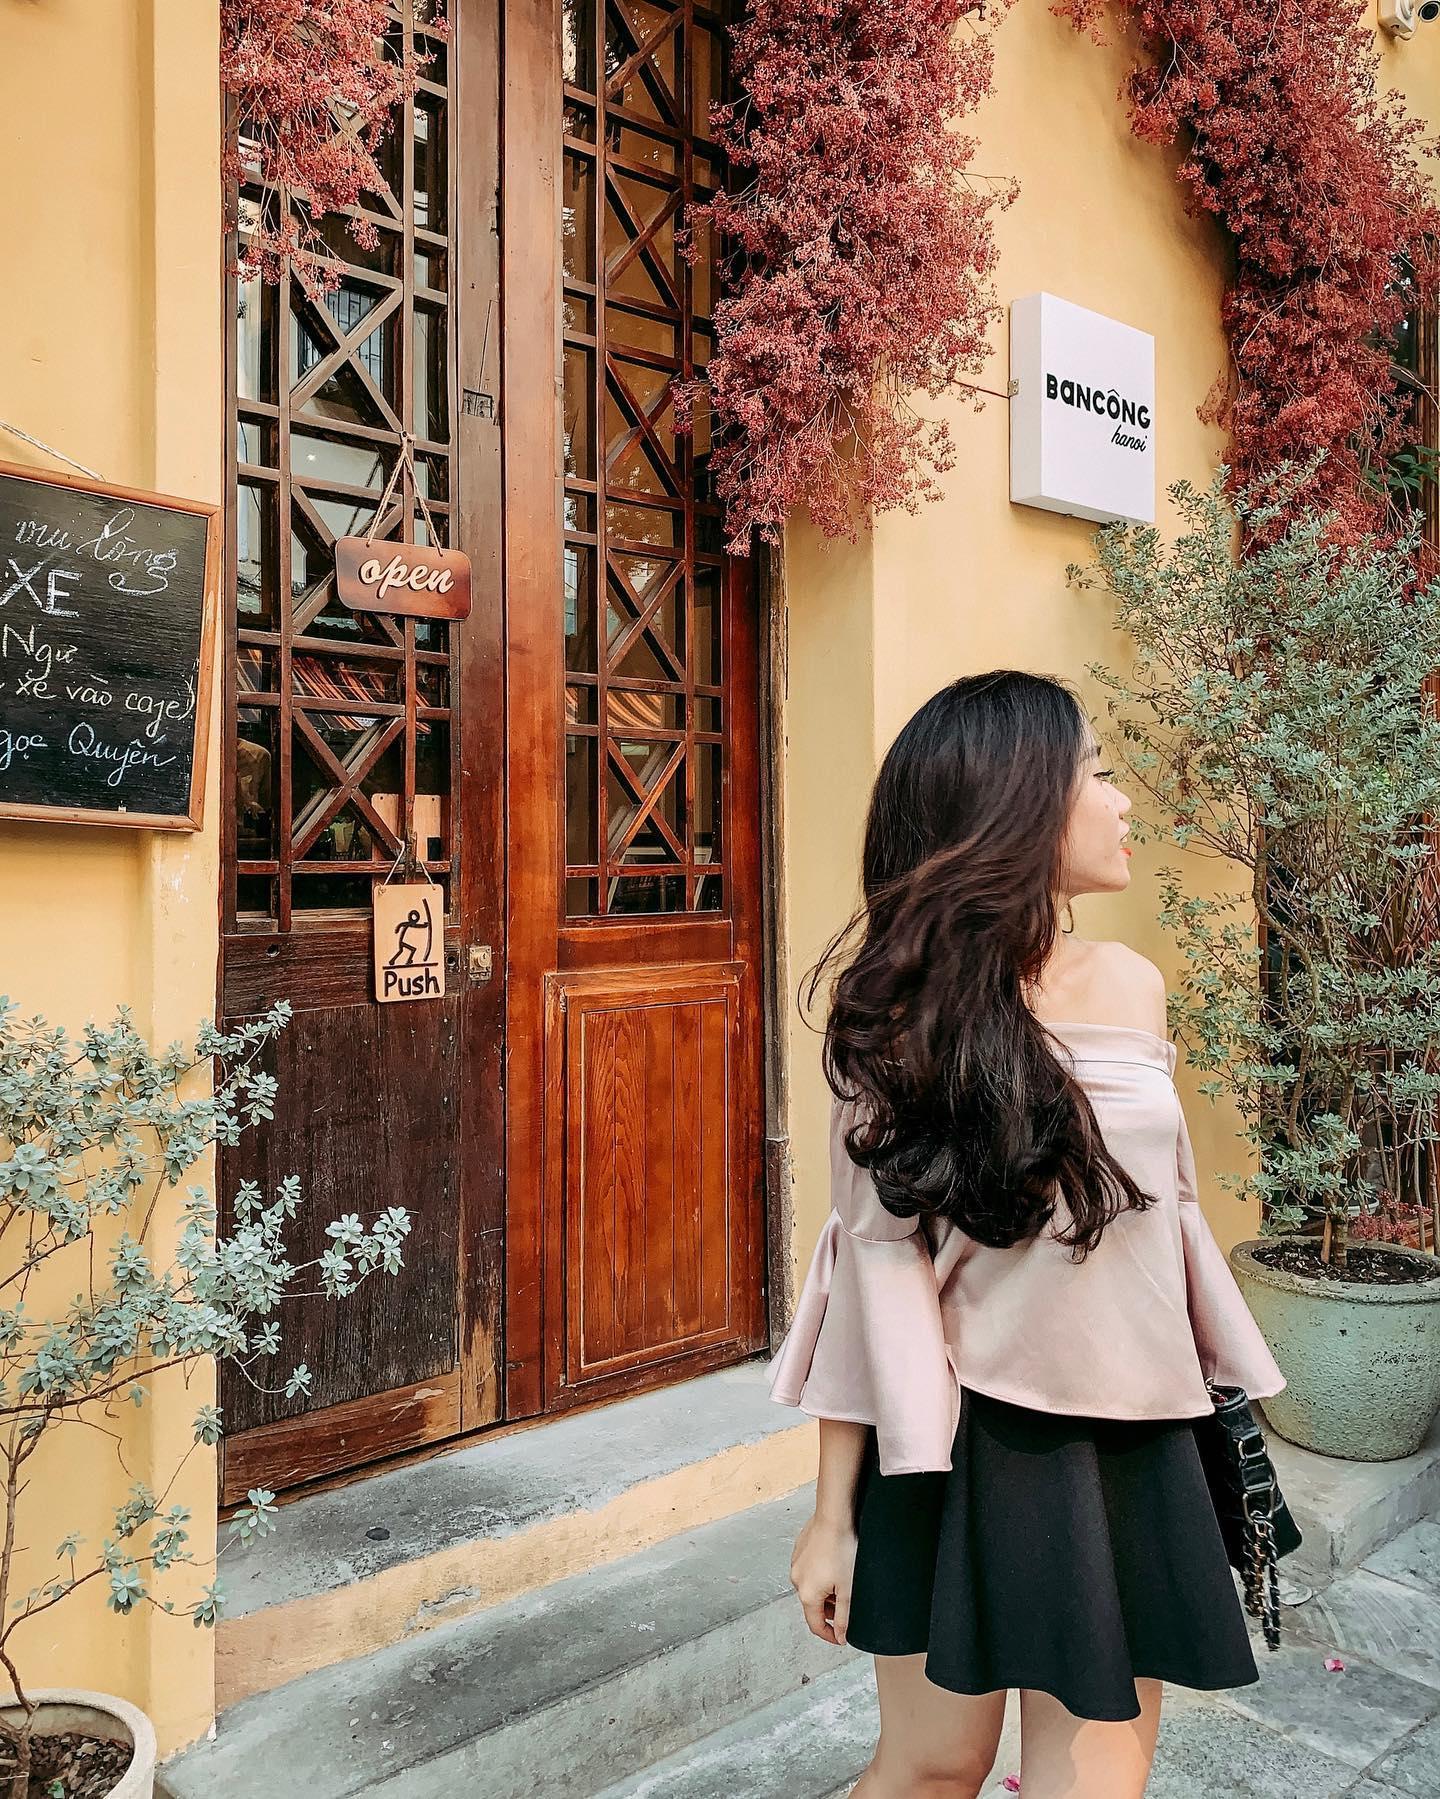
ở phía trước căn nhà có một cô gái đang tạo dáng chụp ảnh